Gerald Ford

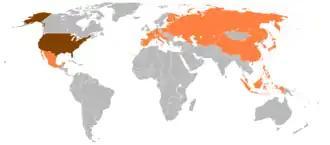
Countries visited by Ford during his presidency

The economy was a great concern during the Ford administration. One of the first acts the new president took to deal with the economy was to create, by Executive Order on September 30, 1974, the Economic Policy Board. In October 1974, in response to rising inflation, Ford went before the American public and asked them to "Whip Inflation Now". As part of this program, he urged people to wear "WIN" buttons. At the time, inflation was believed to be the primary threat to the economy, more so than growing unemployment; there was a belief that controlling inflation would help reduce unemployment. To rein in inflation, it was necessary to control the public's spending. To try to mesh service and sacrifice, "WIN" called for Americans to reduce their spending and consumption. On October 4, 1974, Ford gave a speech in front of a joint session of Congress; as a part of this speech he kicked off the "WIN" campaign. Over the next nine days, 101,240 Americans mailed in "WIN" pledges. In hindsight, this was viewed as simply a public relations gimmick which had no way of solving the underlying problems. The main point of that speech was to introduce to Congress a one-year, five-percent income tax increase on corporations and wealthy individuals. This plan would also take $4.4 billion out of the budget, bringing federal spending below $300 billion. At the time, inflation was over twelve percent.